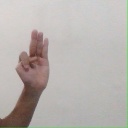
अक्षर: भ